Messenger RNA

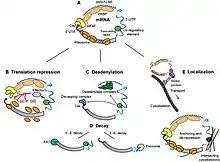
mRNA circularisation and regulation

In eukaryotes mRNA molecules form circular structures due to an interaction between the eIF4E and poly(A)-binding protein, which both bind to eIF4G, forming an mRNA-protein-mRNA bridge. Circularization is thought to promote cycling of ribosomes on the mRNA leading to time-efficient translation, and may also function to ensure only intact mRNA are translated (partially degraded mRNA characteristically have no m7G cap, or no poly-A tail).